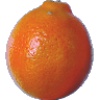
Label: tangelo